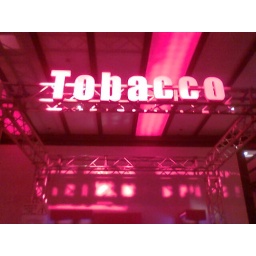
a red tobacco sign at Berrys show.that was sponsored by Marlboro